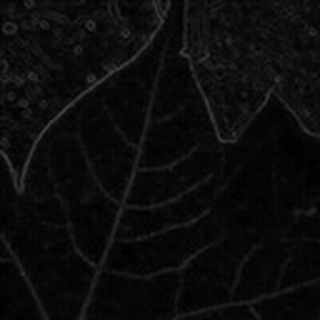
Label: healthy_cotton